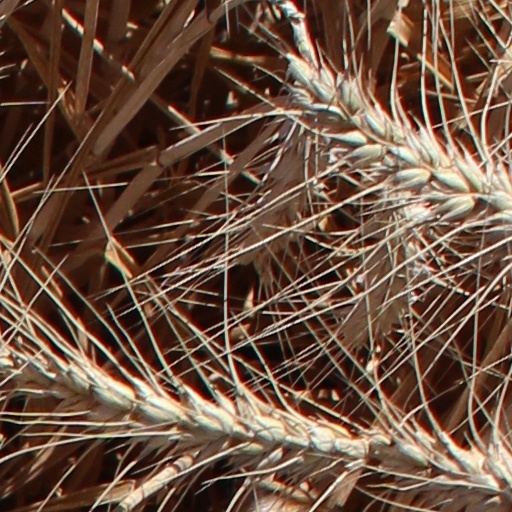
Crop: wheat